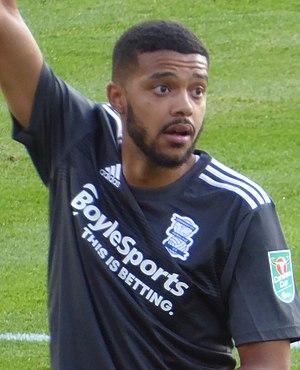
Jake-Liam Clarke-Salter, né le 22 septembre 1997 à Carshalton, est un footballeur anglais qui évolue au poste de défenseur au Chelsea FC.